Porta Maggiore

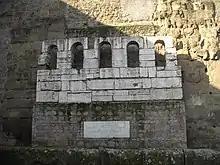
Remains of Honorius' gate, which are not in their original location.

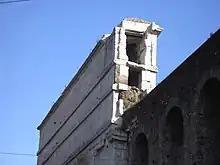
Cross section of Porta Maggiore showing two aqueducts.

The Porta Maggiore is by far a significant urban site to visit for an understanding and view of the ancient aqueducts. It is a monumental double archway built of white travertine. It was first known as the Porta Prenestina, perhaps a reference to the road over which it passes (the Via Praenestina). The "gate," built in 52 AD by the emperor Claudius, was originally intended to provide a decorative section of support for two aqueducts, the Aqua Claudia and the Anio Novus. At that time these aqueducts crossed the ancient Via Labicana and Praenestina roads thereby providing the opportunity to create at this location a sort of triumphal arch to the conquest of nature and its conqueror, the emperor Claudius. The two channels of these aqueducts, (the Aqua Claudia and Aqua Anio Novus), one lying on top of the other, can be seen when viewing the cross-section running through the travertine attic at the top of the gate.